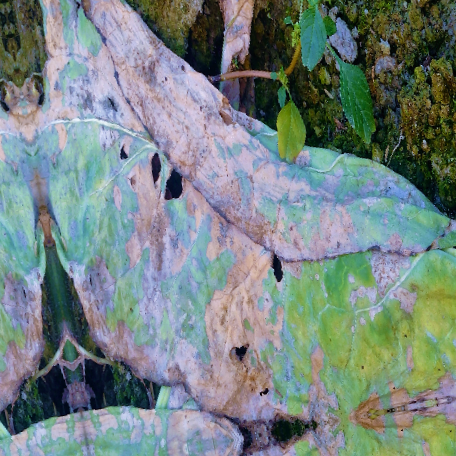
Label: Downy Mildew